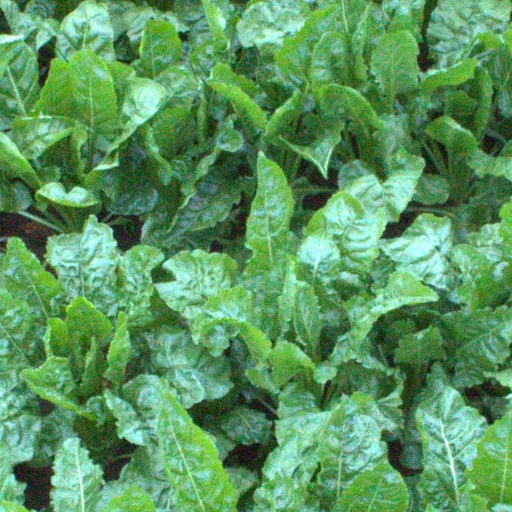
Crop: sugar beet